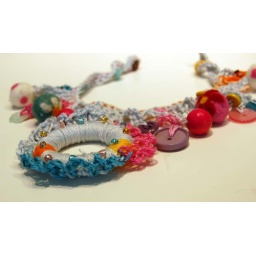
I've crocheted around a curtain ring, and added buttons beads and felt balls to make this necklace.